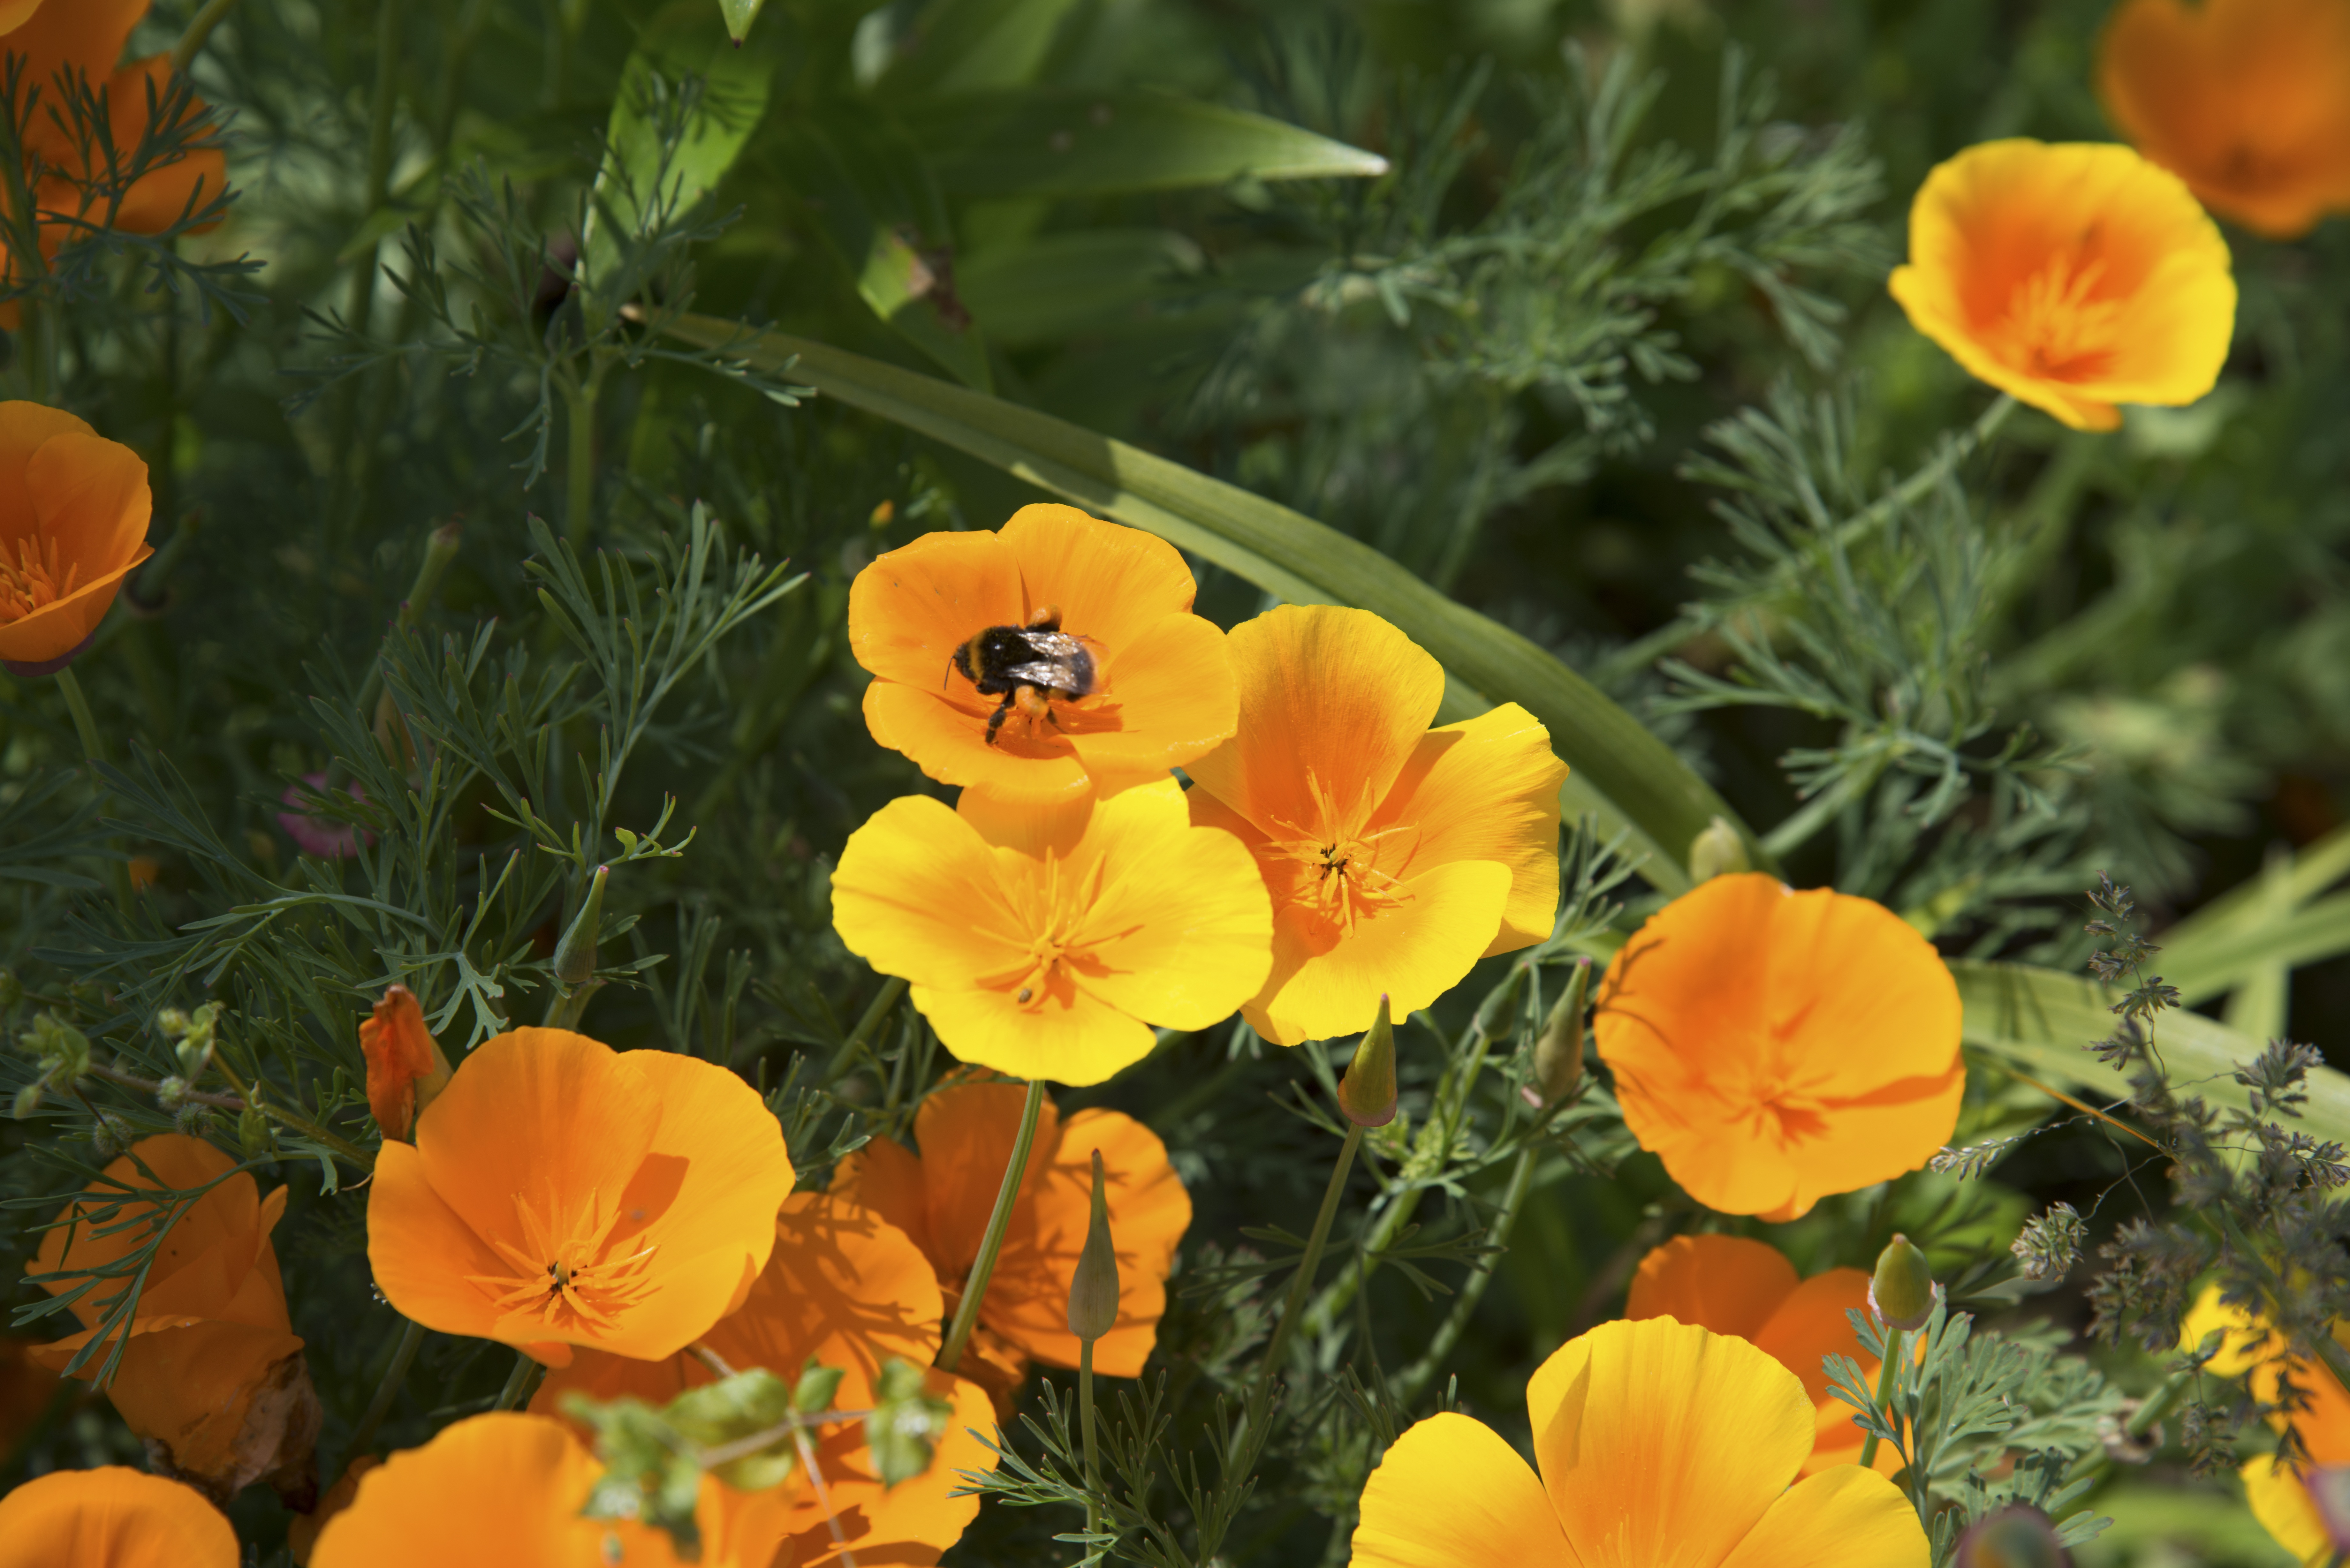
blossom, plant, sun, meadow, flower, petal, bloom, orange, spring, green, produce, botany, yellow, garden, flora, wildflower, march, poppy, bud, hummel, flowering plant, stengel, eschscholzia californica, annual plant, land plant, violet family, poppy family